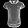
Label: T - shirt / top